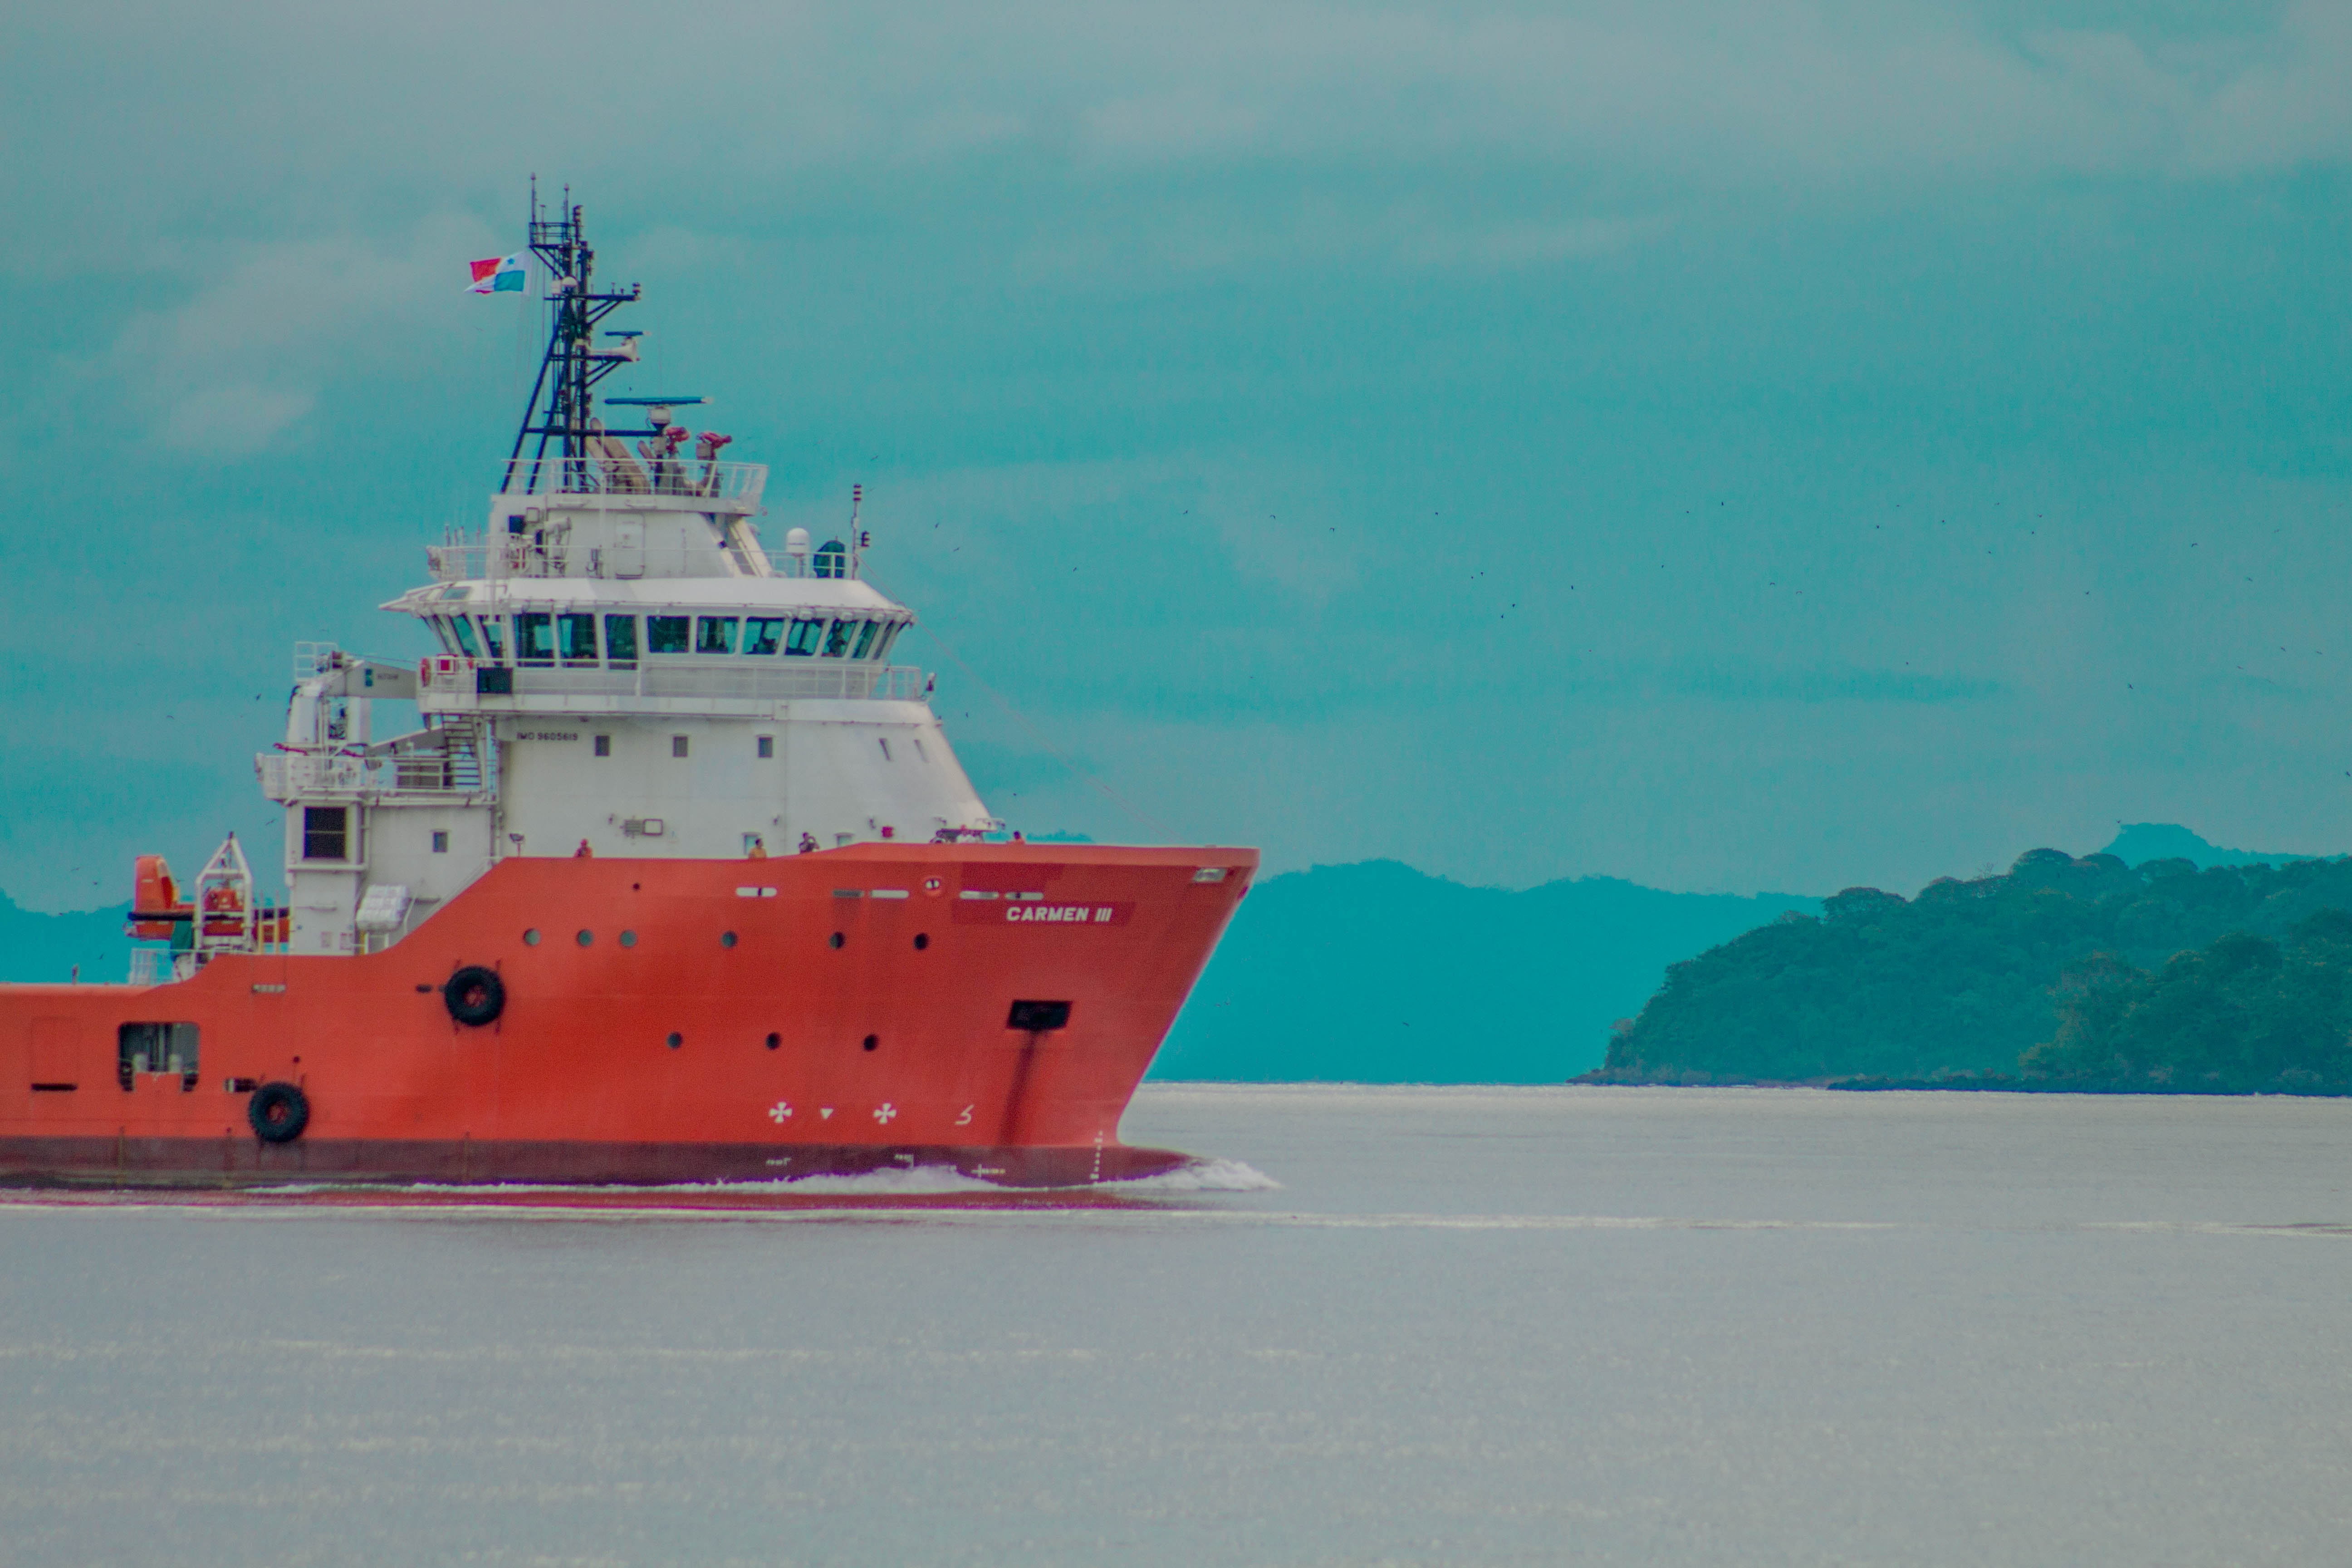
boat, pacific, ocean, panama, anchor handling tug supply vessel, water transportation, ship, watercraft, platform supply vessel, naval architecture, motor ship, diving support vessel, freight transport, research vessel, tugboat, livestock carrier, sea